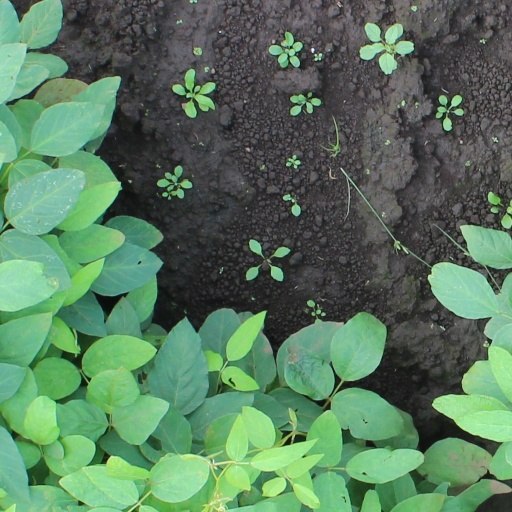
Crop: soybean